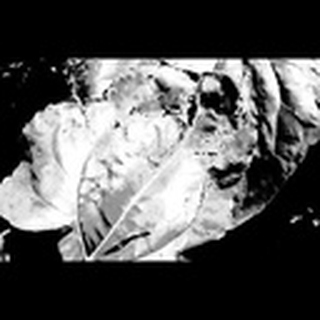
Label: cotton_bacterial_blight